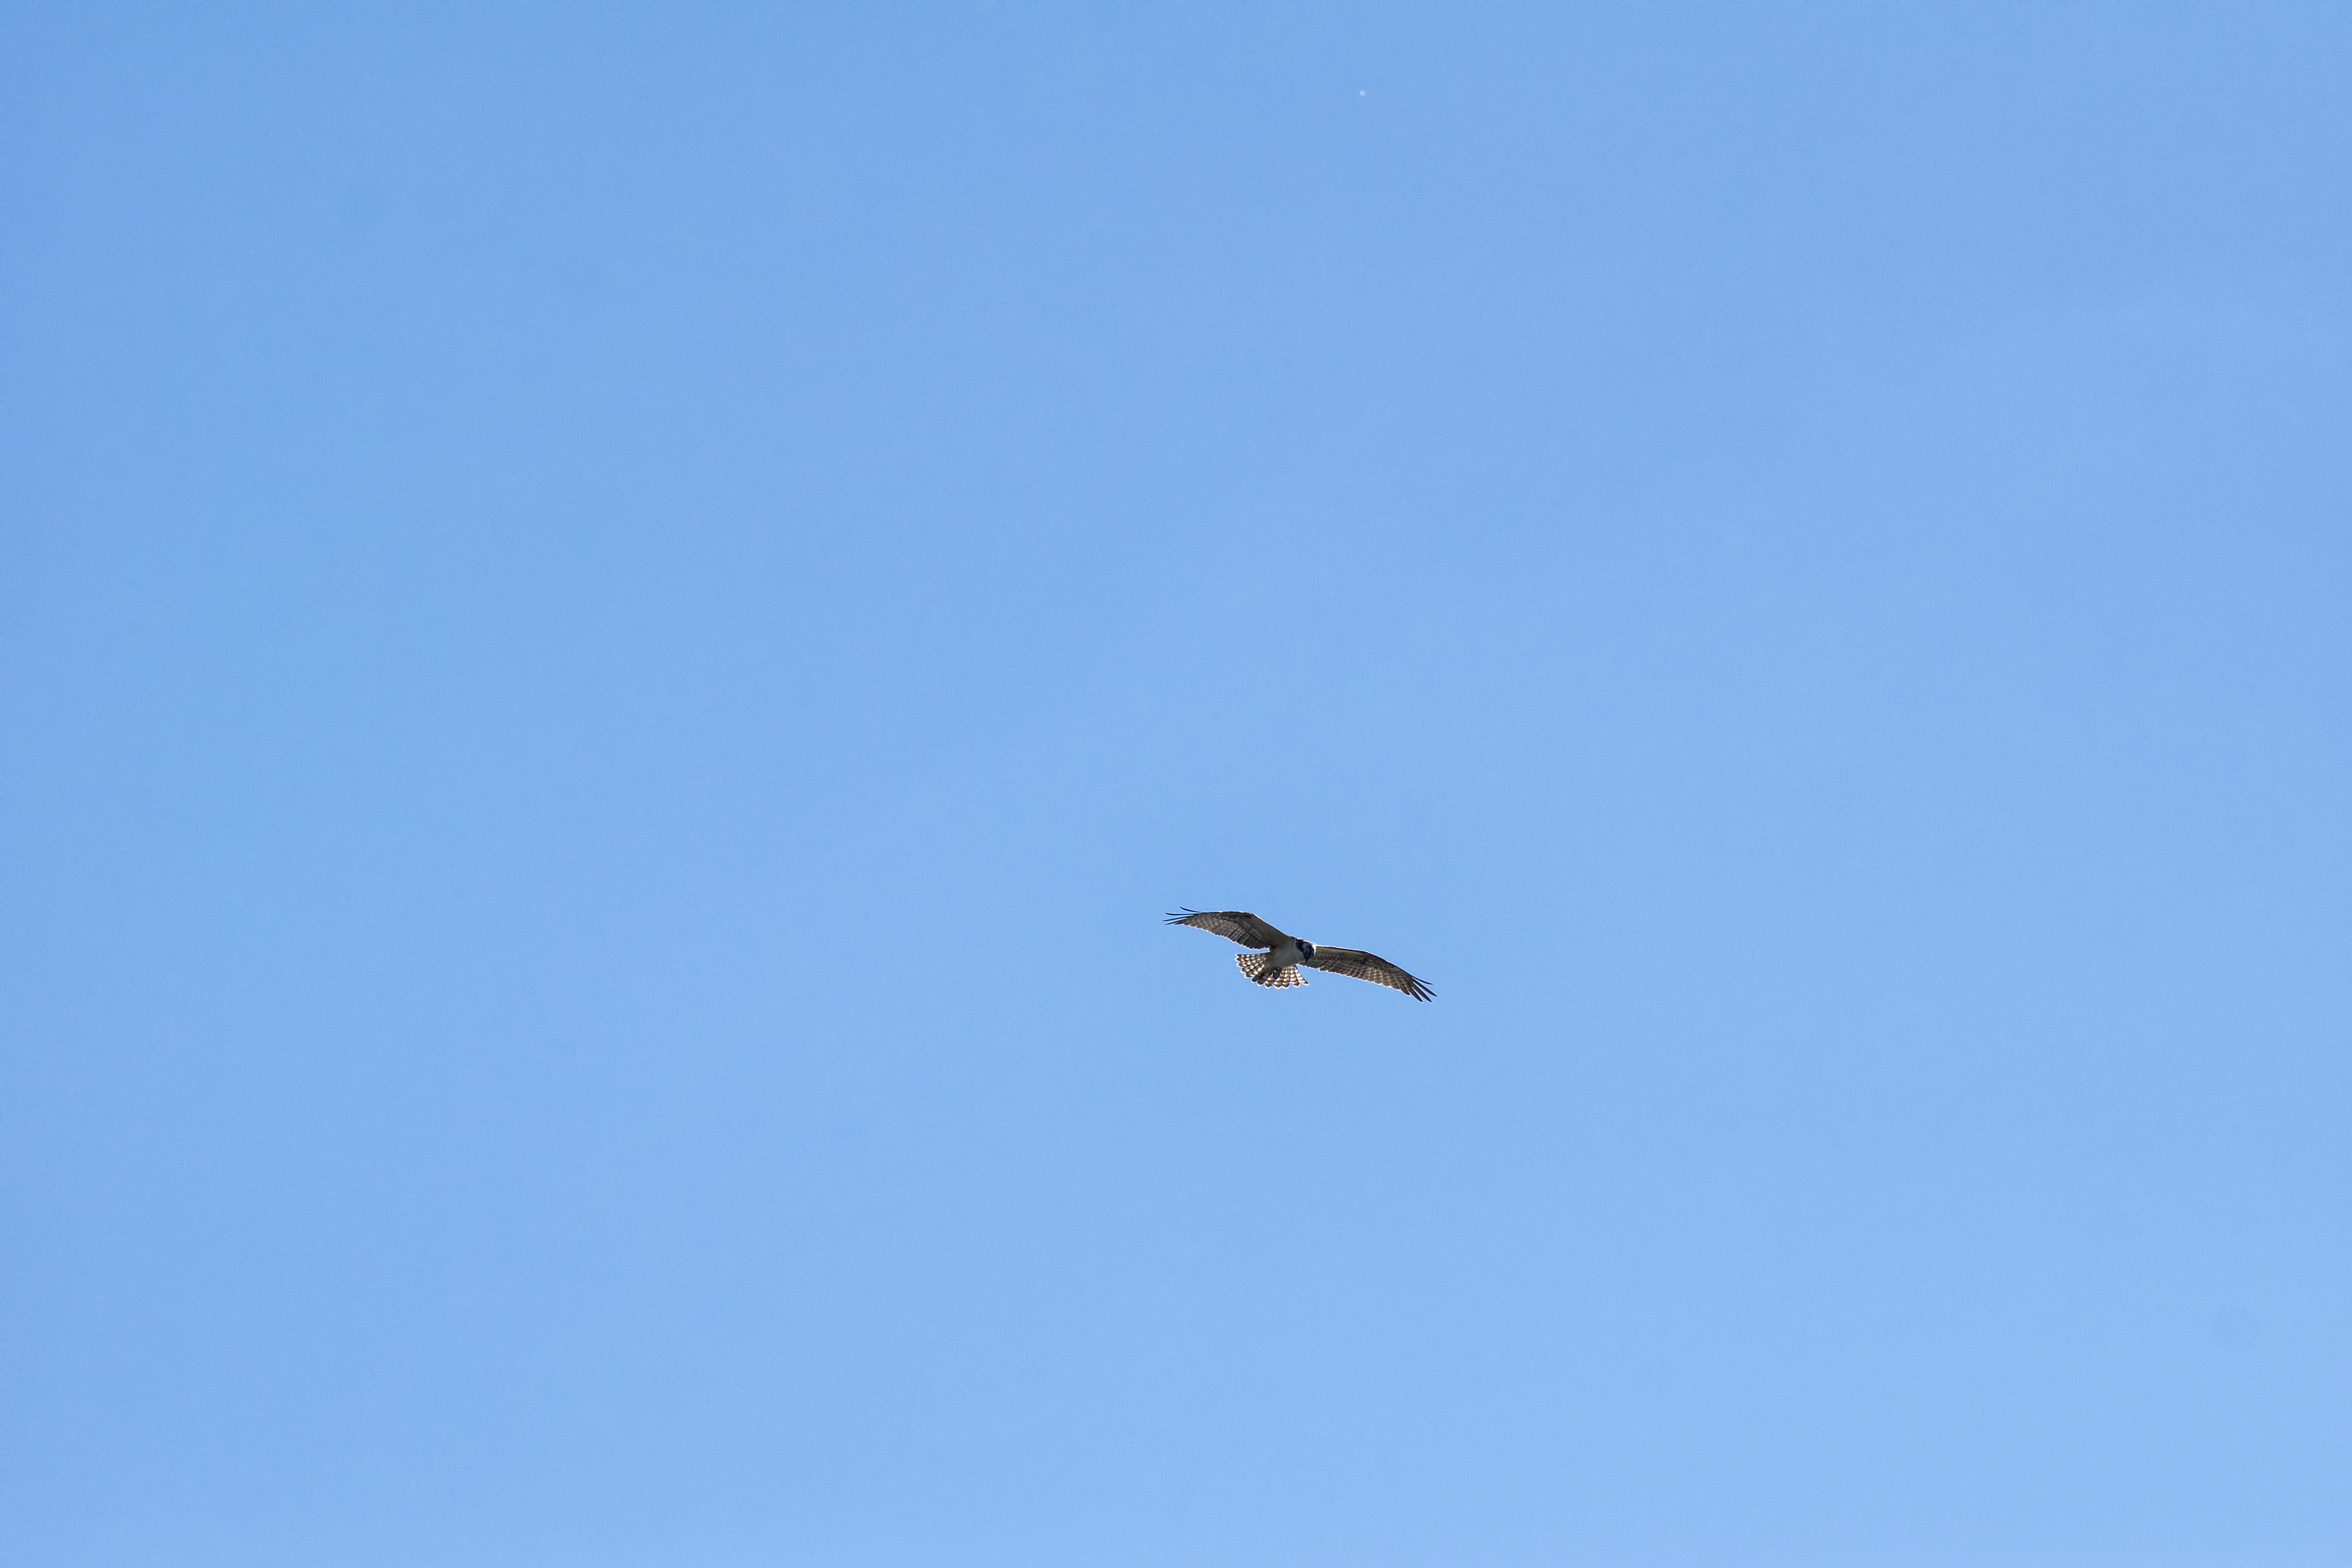
bird, wing, sky, flight, toy, canada, pcheur, quebec, osprey, sherbrooke, oiseau, balbuzard, atmosphere of earth, perching bird